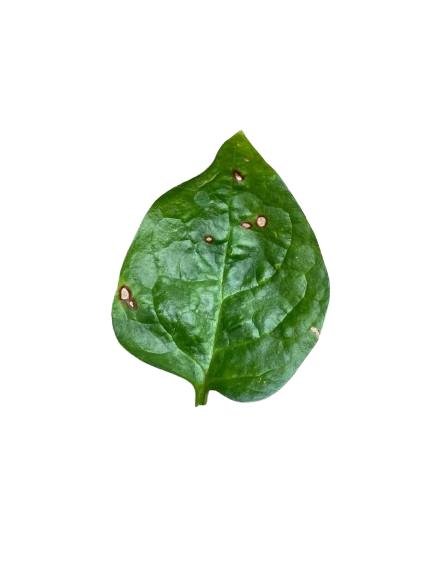
Label: Bacterial-Spot